Merseburg charms

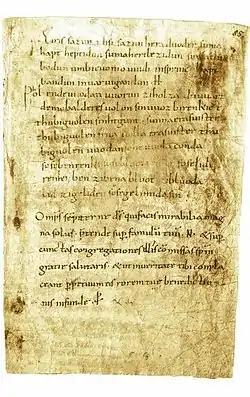
Merseburg Incantations manuscript "(Merseburger Domstiftsbibliothek, Codex 136, f. 85r, 10th Cy.)"

The Merseburg charms, Merseburg spells, or Merseburg incantations are two medieval magic spells, charms or incantations, written in Old High German. They are the only known examples of Germanic pagan belief preserved in the language. They were discovered in 1841 by Georg Waitz, who found them in a theological manuscript from Fulda, written in the 9th century, although there remains some speculation about the date of the charms themselves. The manuscript (Cod. 136 f. 85a) is stored in the library of the cathedral chapter of Merseburg, hence the name. The Merseburg charms have been the subject of notable study since their discovery.